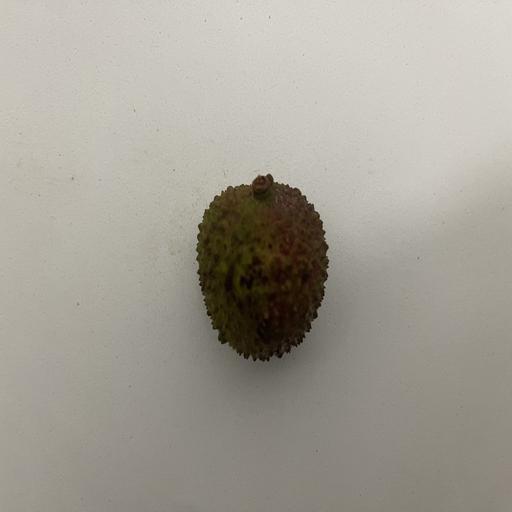
Crop type: Lichi